Ballincollig Royal Gunpowder Mills

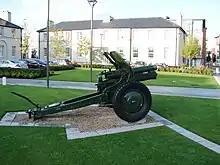
Part of the surviving 1811 barracks complex

Prior to the formation of the Royal Gunpowder Mills, gunpowder production was centered in Dublin on tributaries to the Liffey, in particular the River Carmac where three gunpowder factories had been established in the late 18th century.